Louis Lomax

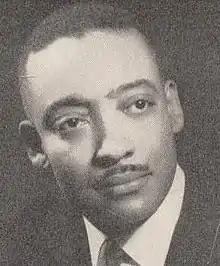
Lomax in an undated photo

Louis Emanuel Lomax (August 16, 1922 – July 30, 1970) was an African-American journalist and author. He was also the first African-American television journalist.